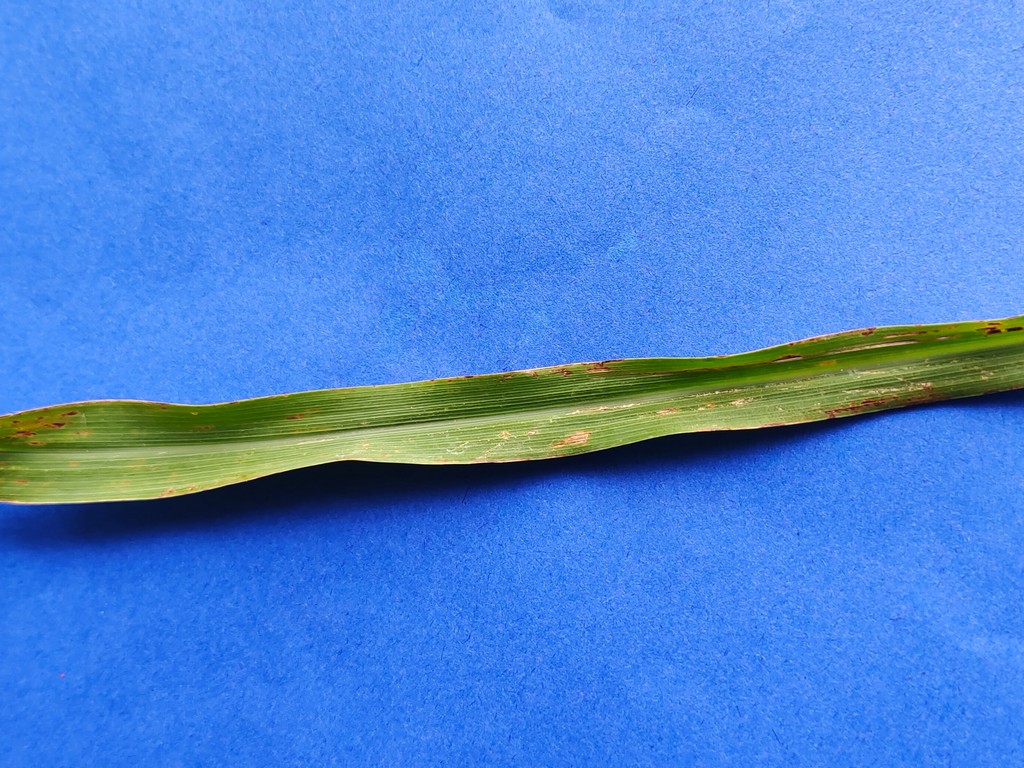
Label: Unhealthy